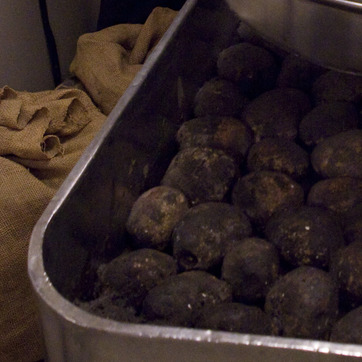
Material: food